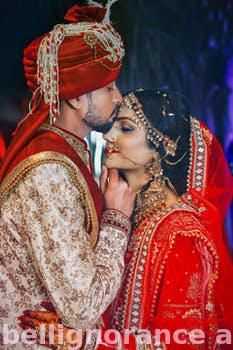
Label: Watermark